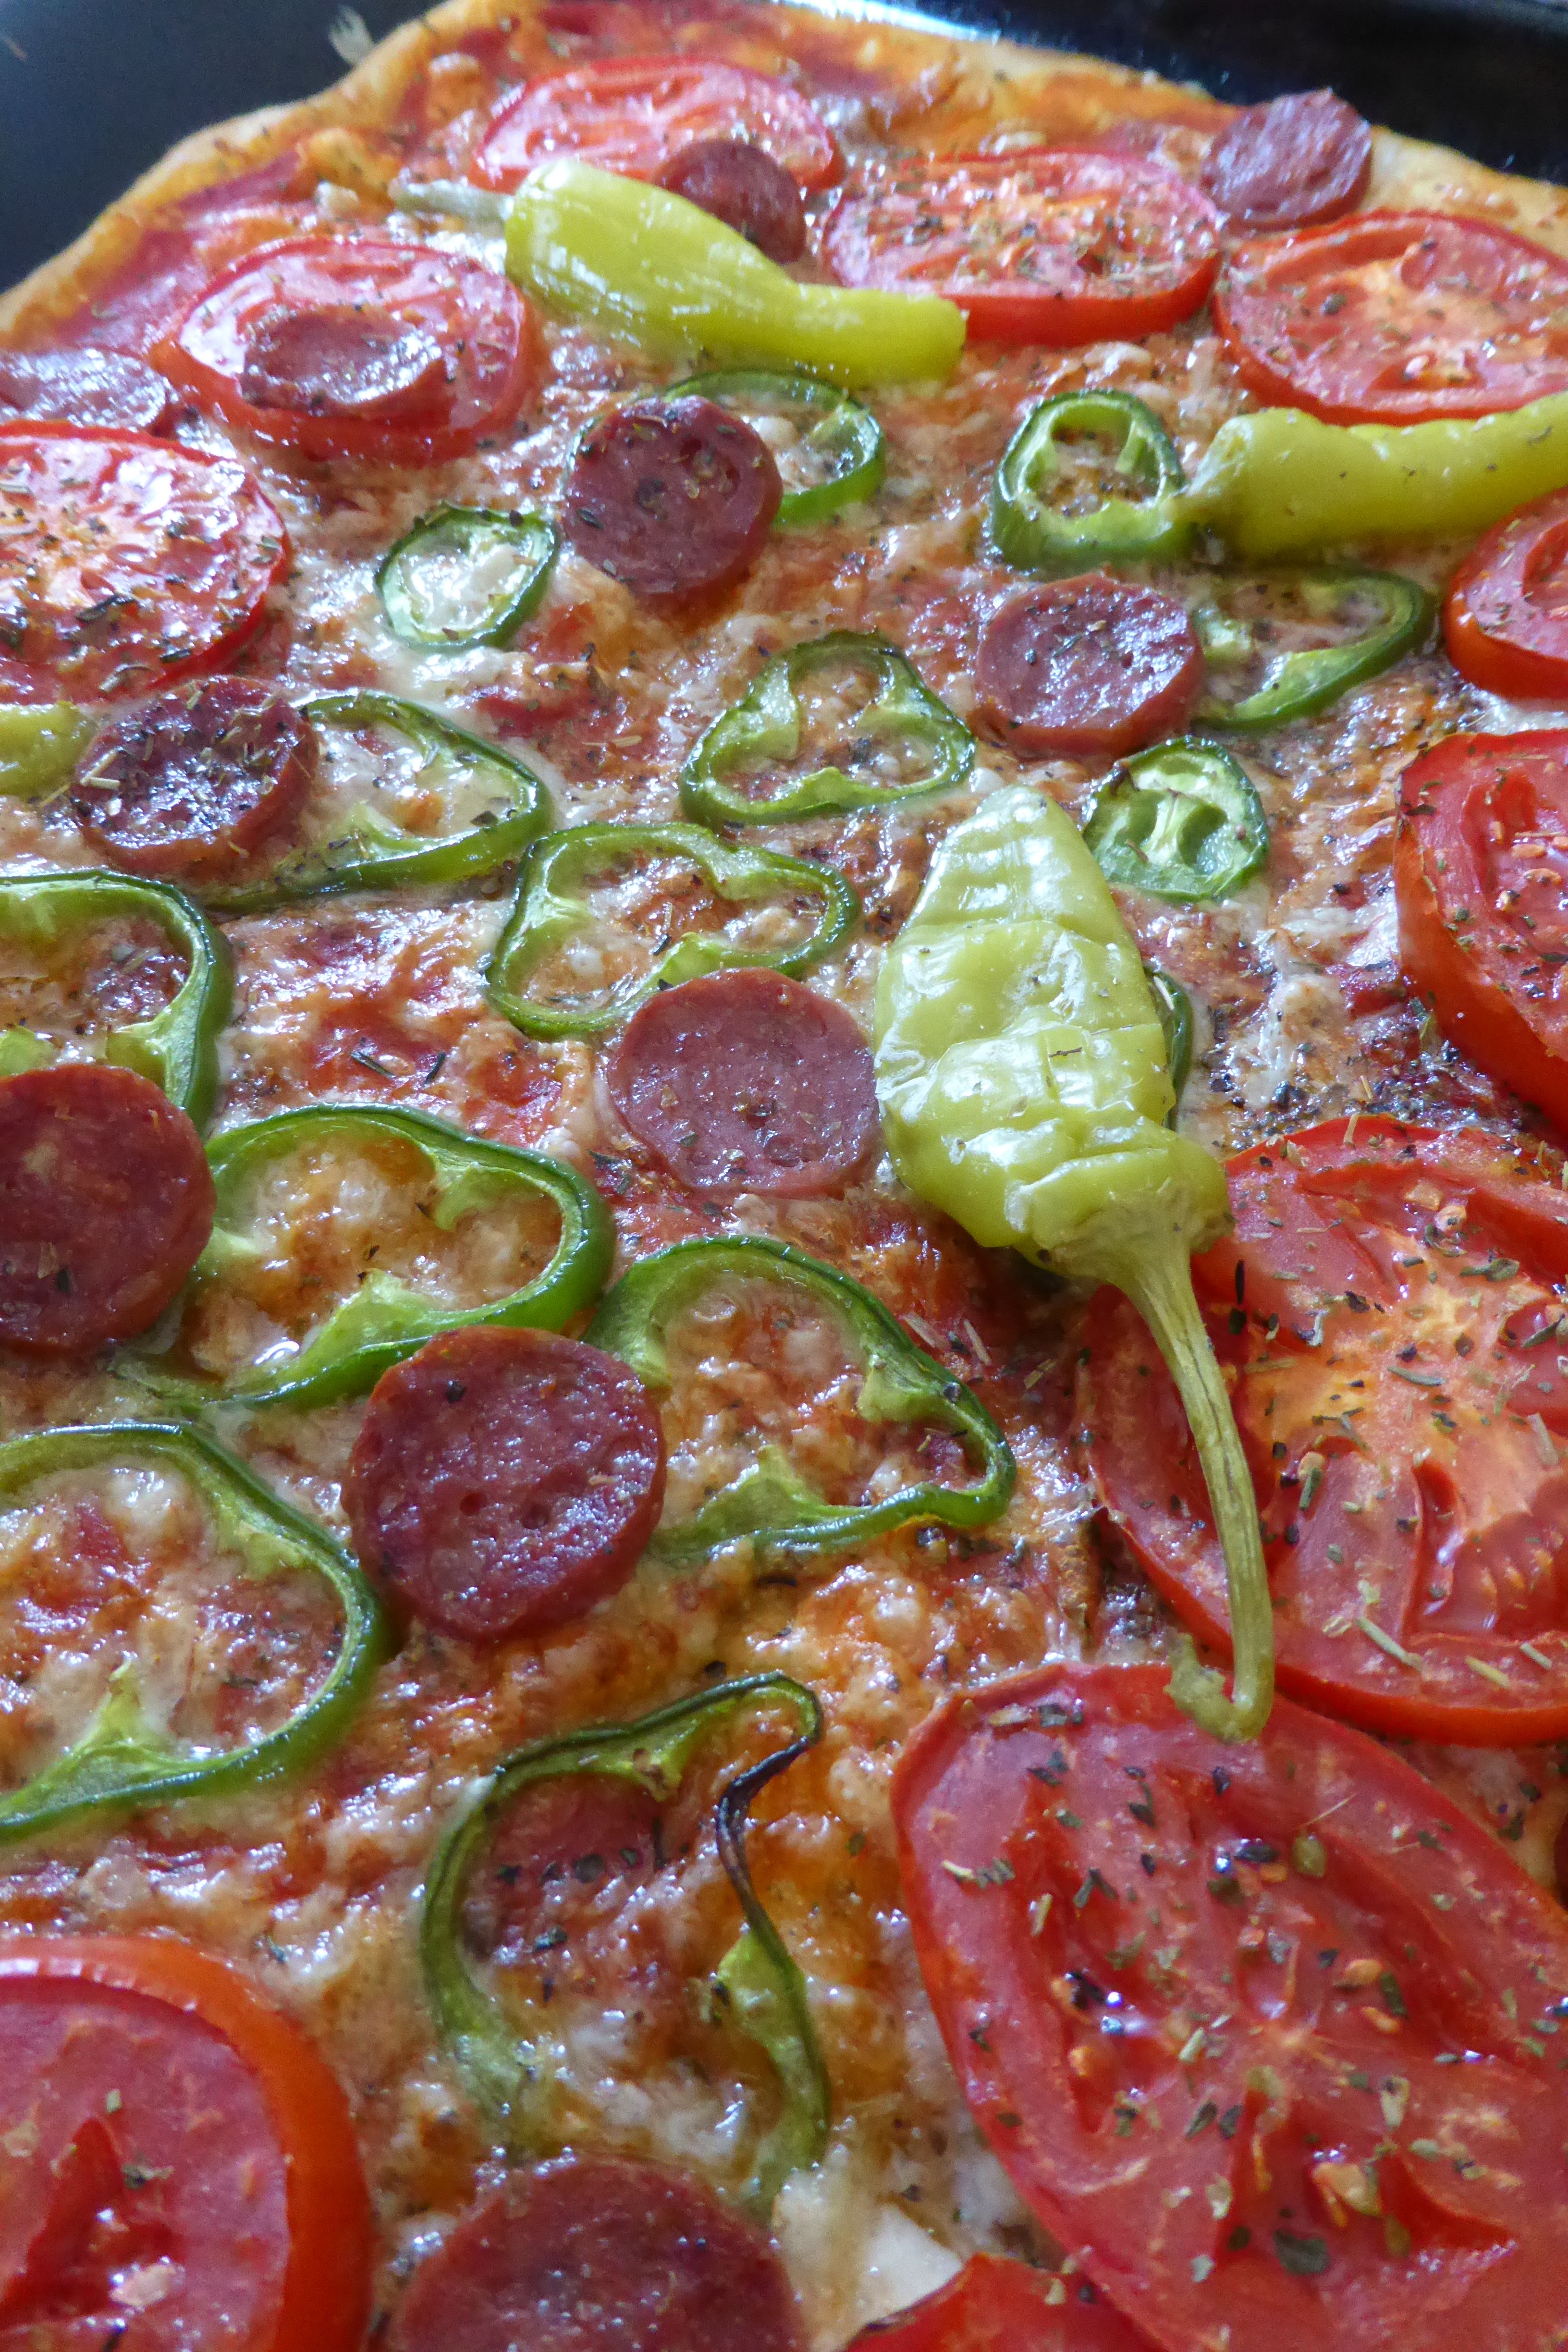
dish, food, produce, vegetable, meat, lunch, cuisine, delicious, dough, pizza, tomato, salami, pepperoni, dinner, tomatoes, italian, flowering plant, pizza topping, italian food, land plant, european food, salt cured meat